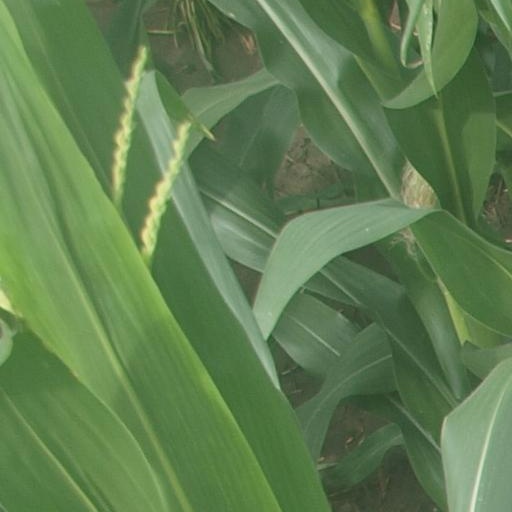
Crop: maize; corn